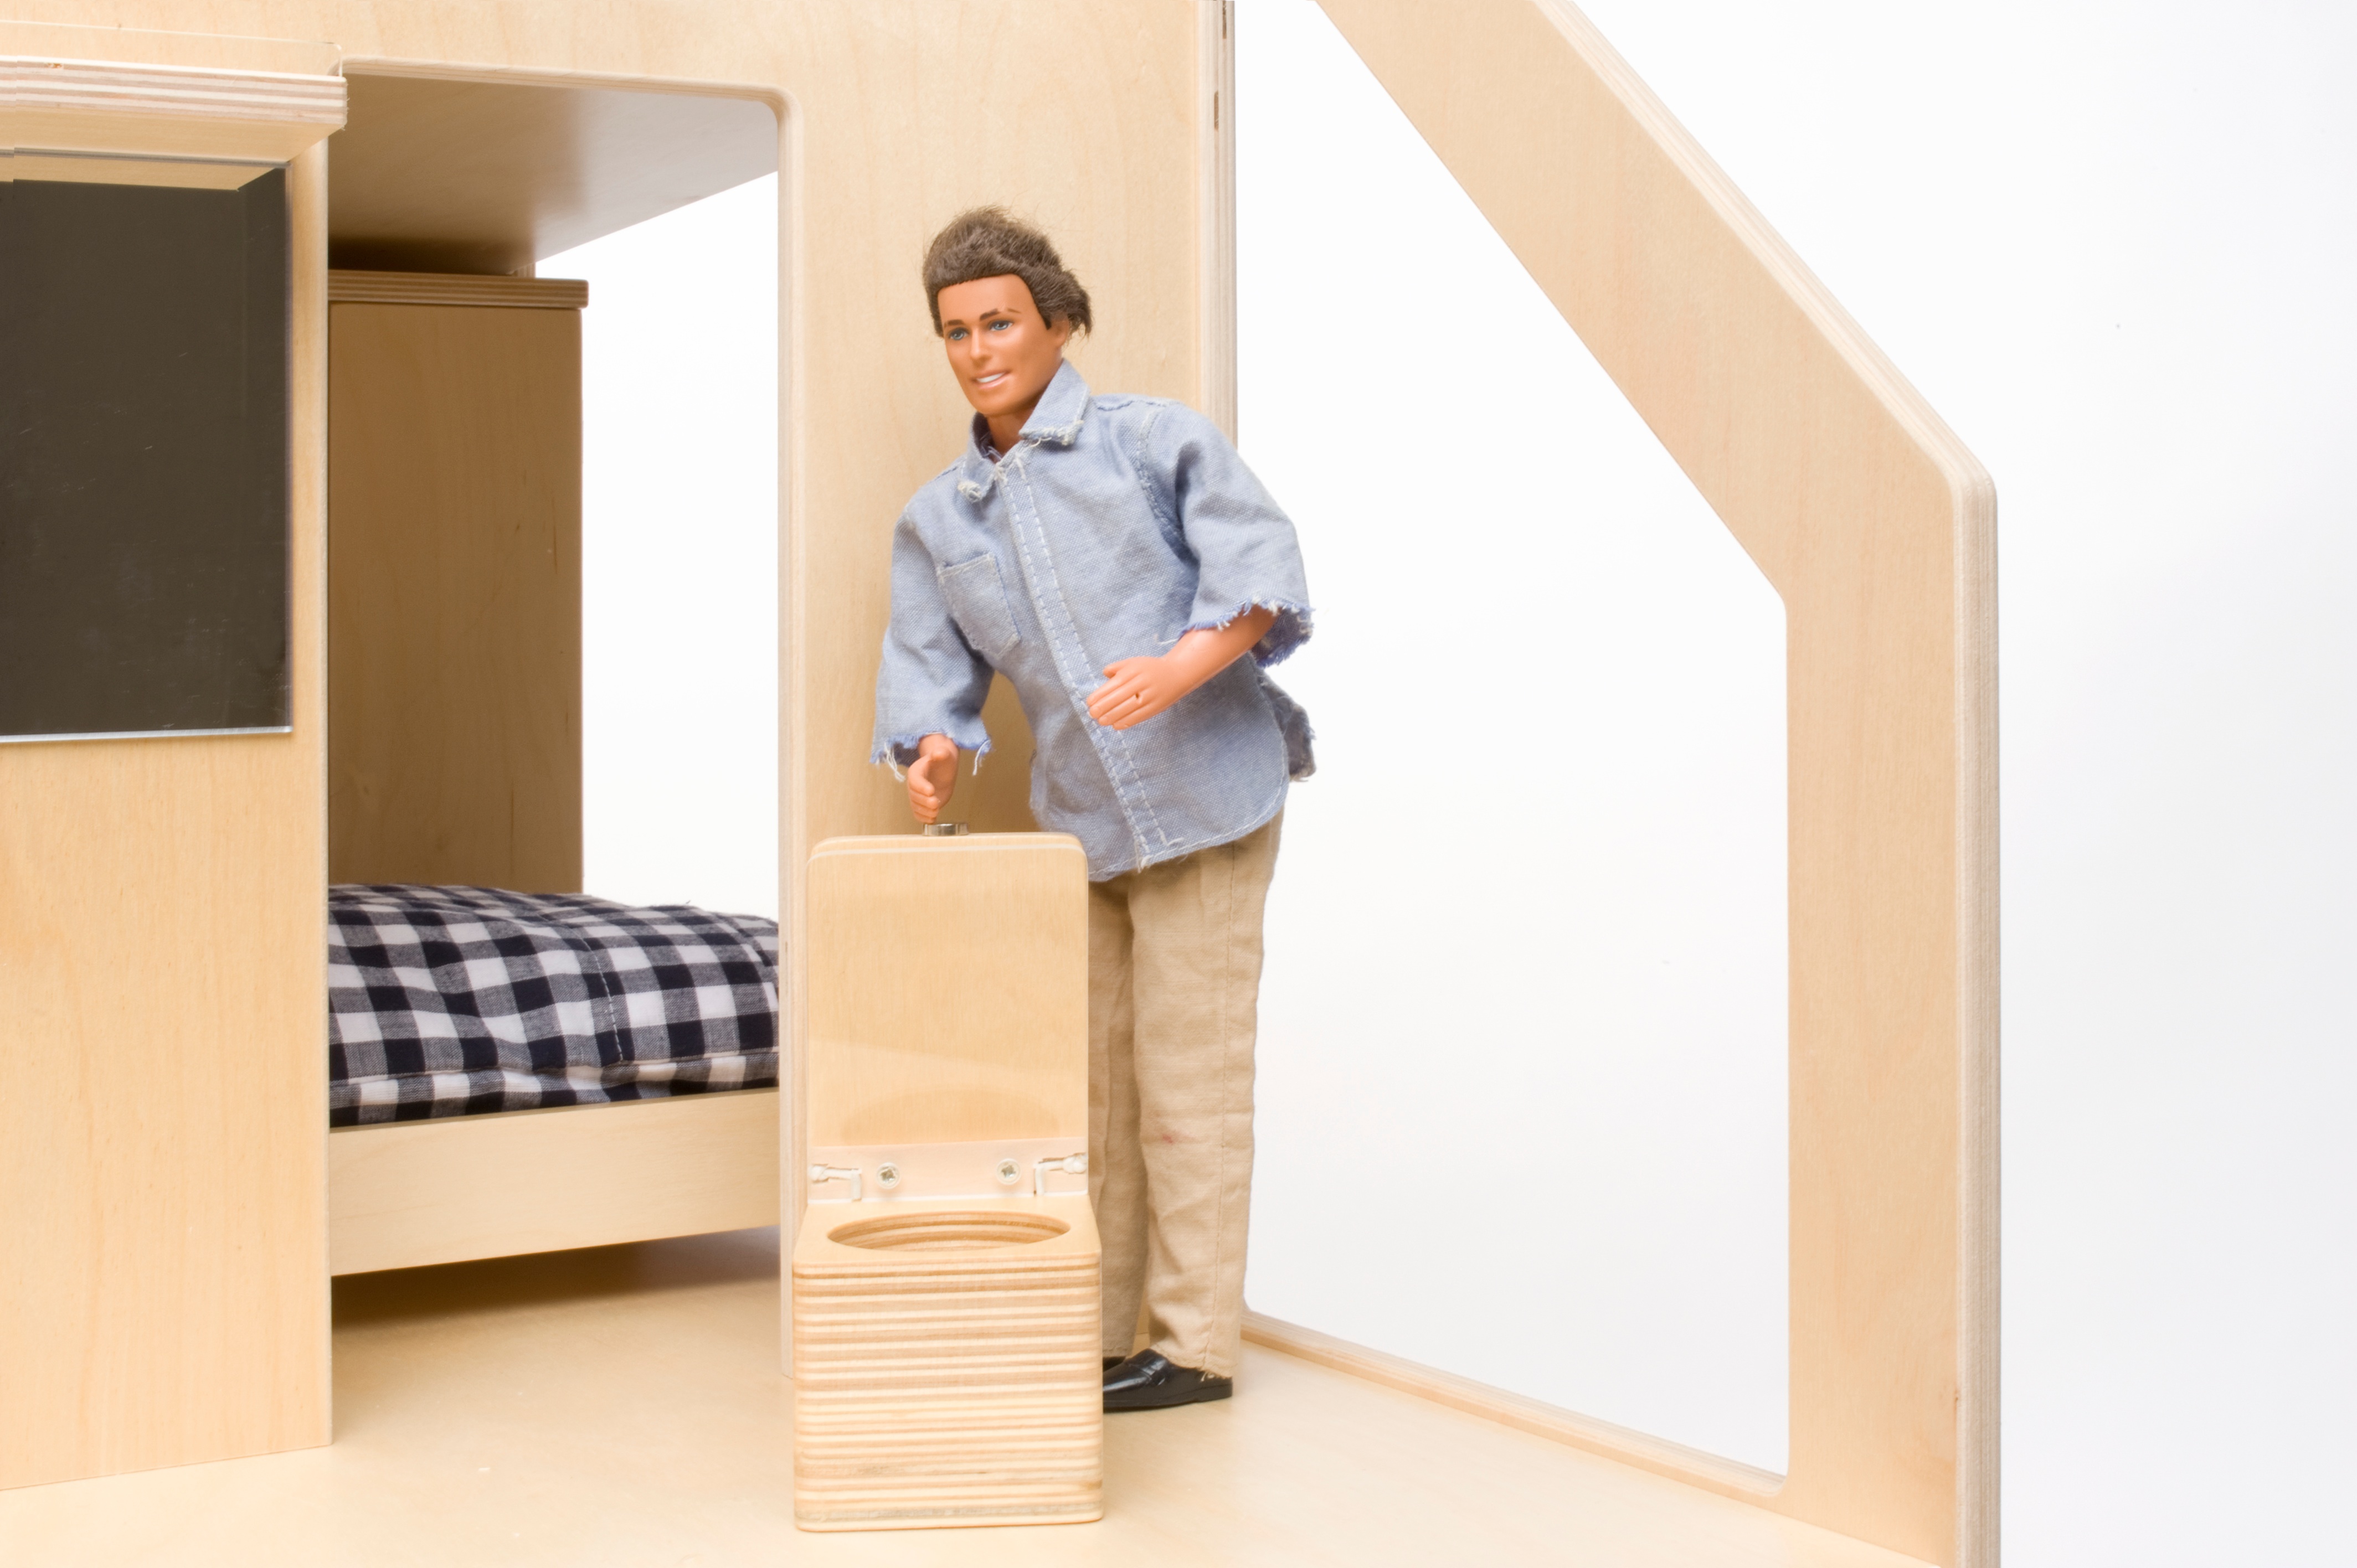
wood, shelf, furniture, brand, product, bed, wardrobe